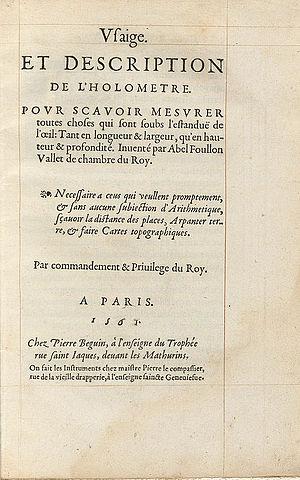
Un holomètre est un instrument qui sert à prendre les hauteurs d'un point au-dessus de l'horizon. Il est formé de trois billes mobiles dont l'écartement permet d'atteindre les longueurs des côtés et les angles d'un triangle.
Abel Foullon, valet de chambre du roi Henri II, fut mathématicien, traducteur et poète. Il épousa en 1545 Catherine, la sœur du portraitiste François Clouet.